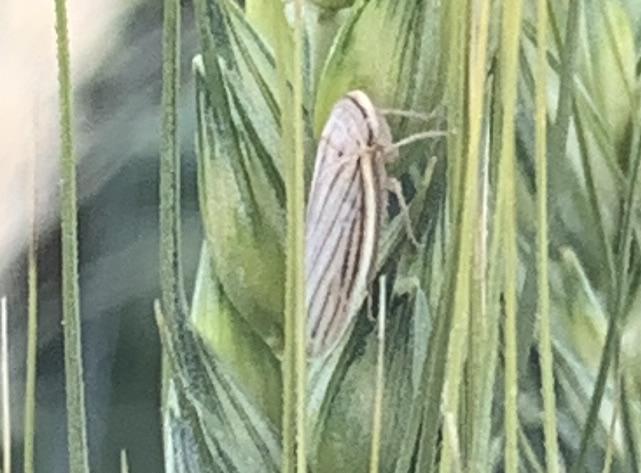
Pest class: occasional_pest